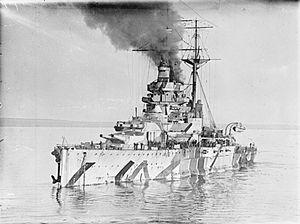
Le HMS Ramillies, nommé d'après la bataille de Ramillies, est un cuirassé de la classe Revenge de la Royal Navy lancé en 1915.